Keydell House

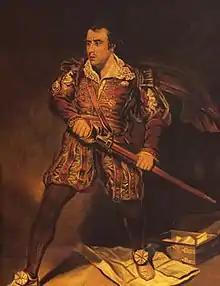
Edmund Kean, former owner

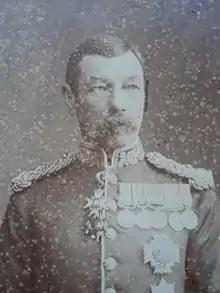
Drury-Lowe, former owner

Keydell House was situated in of land near Lovedean Corner, in the village of Horndean, part of the ecclesiastical parish of Catherington Hampshire from Georgian times until its demolition to make way for houses in 1968.